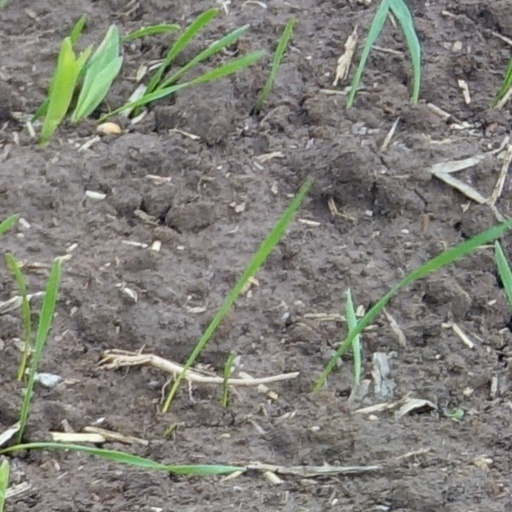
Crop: wheat